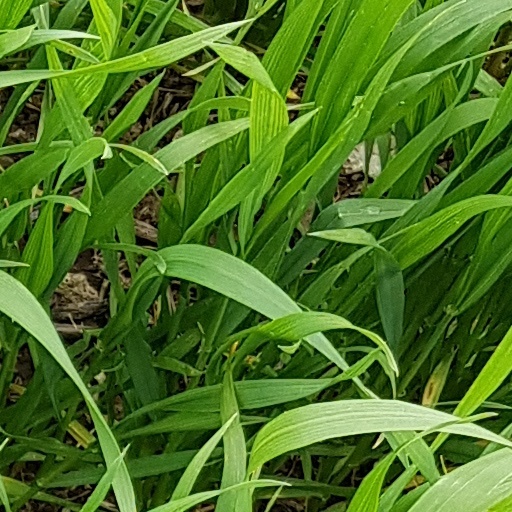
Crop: wheat